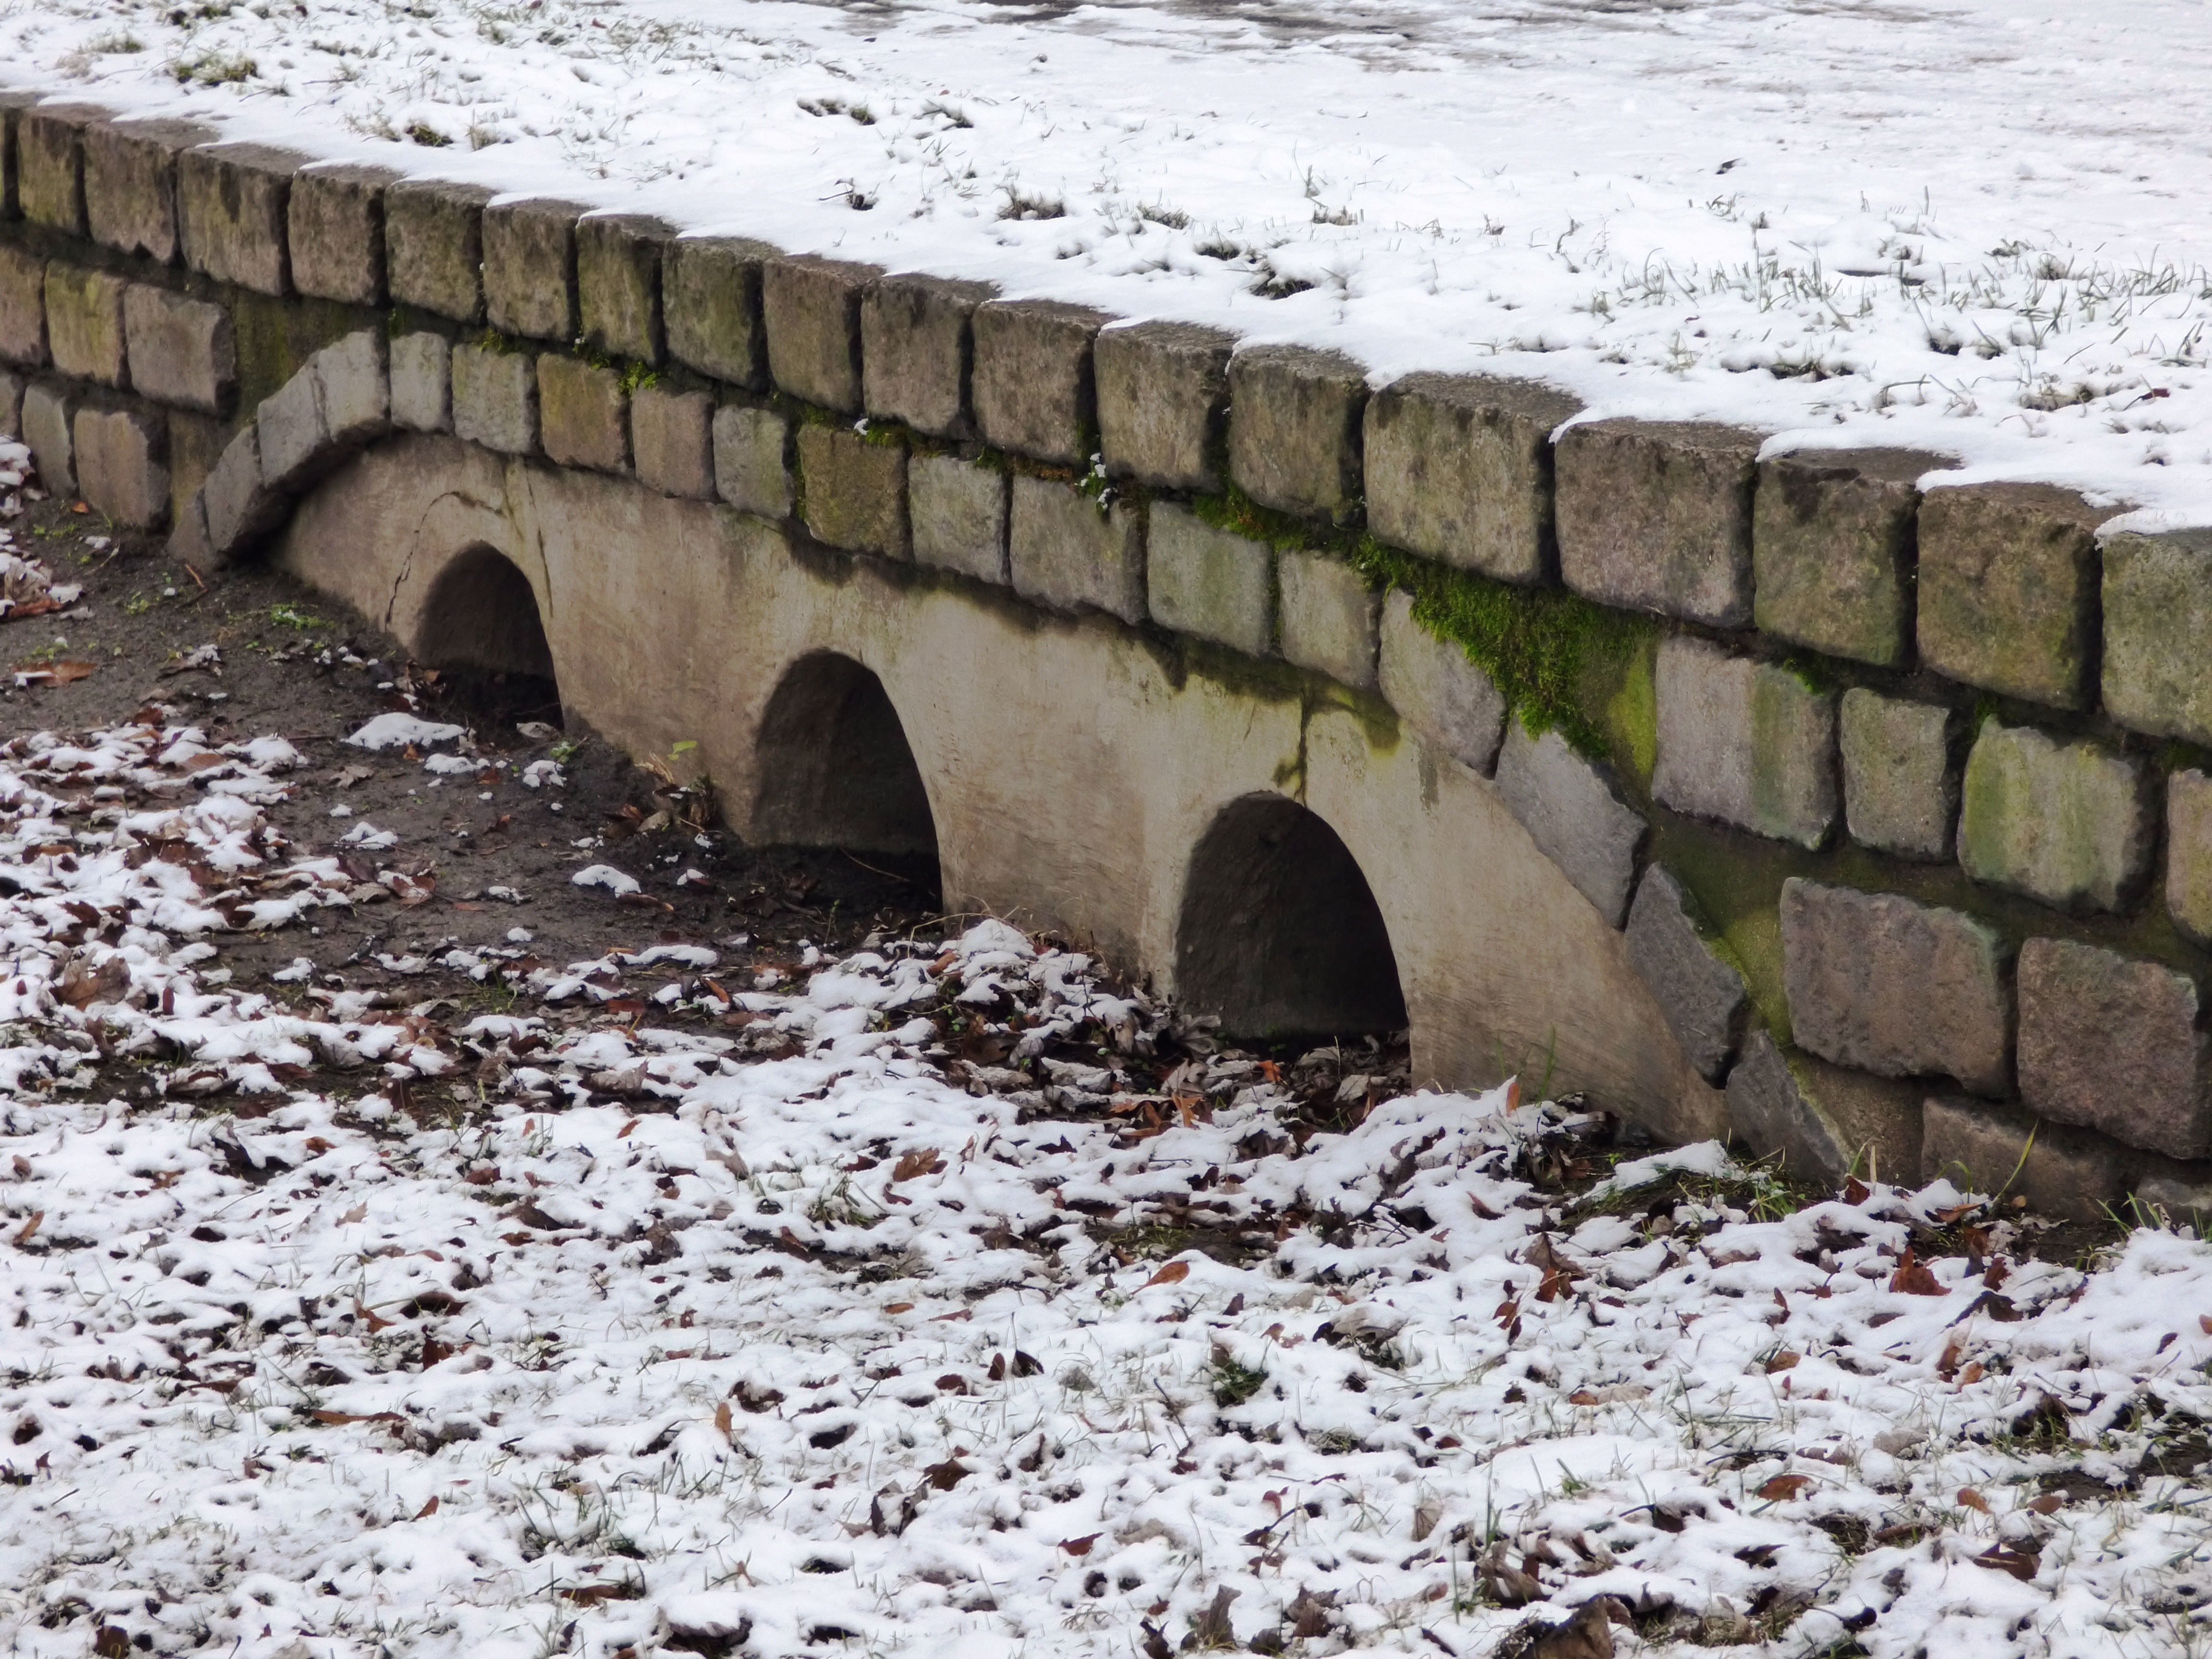
landscape, snow, winter, bridge, frost, wall, waterway, infrastructure, lake dusia, biel, ancient history, murek